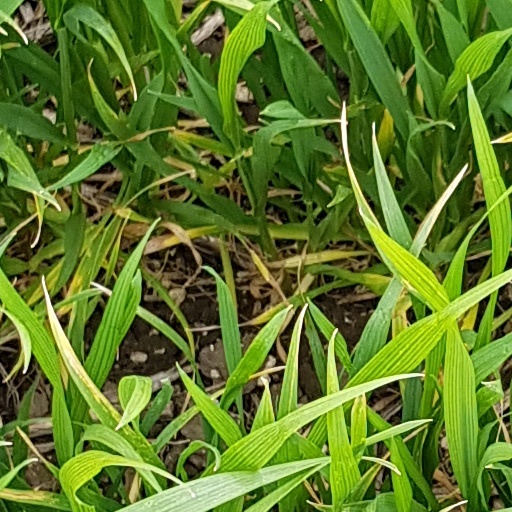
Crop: wheat